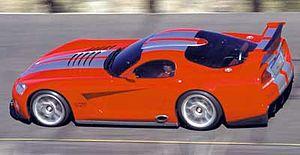
La Dodge Viper est une voiture de sport, la plus puissante conçue par le constructeur automobile Dodge et par SRT entre 2012 et 2014.